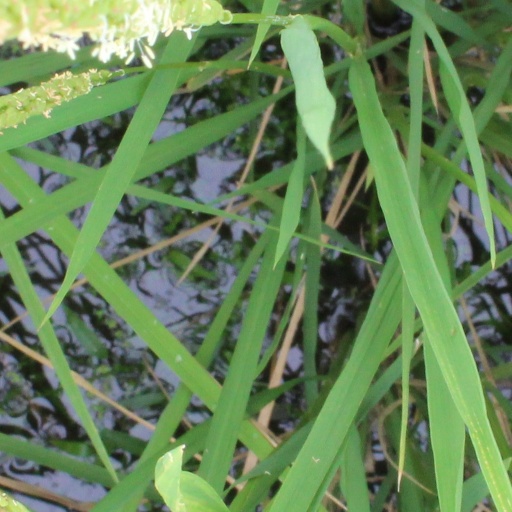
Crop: rice